John Massey (poet)

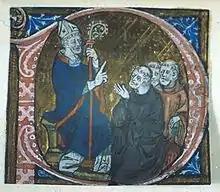
St Erkenwald, inspiration of one of the poems thought to be by the poet

The first hint pointing to Massey being the Gawain-poet is in the Margins of St. Erkenwald. In the margins, there are multiple references to the booth family of Dunham-Massey, more specifically a ‘Thomas Masse’. The spelling of the name was not standardized at this point, and many variations were used. This is theorized by C.J Peterson.